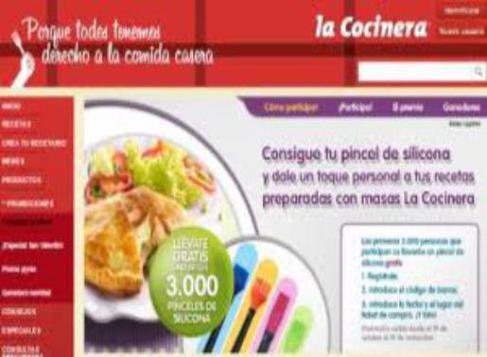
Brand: la cocinera
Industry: Food